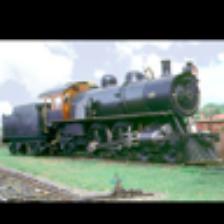
Label: NonHuman